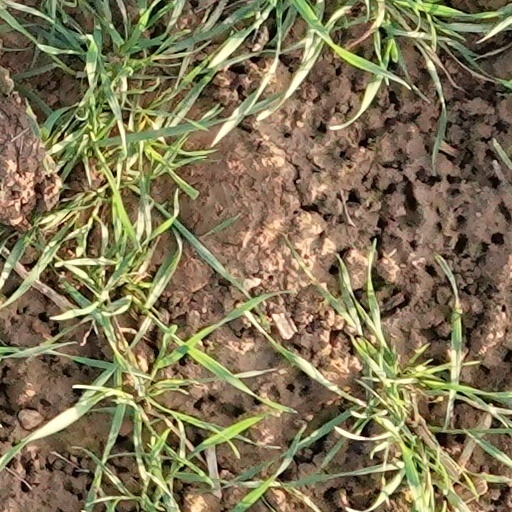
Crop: wheat